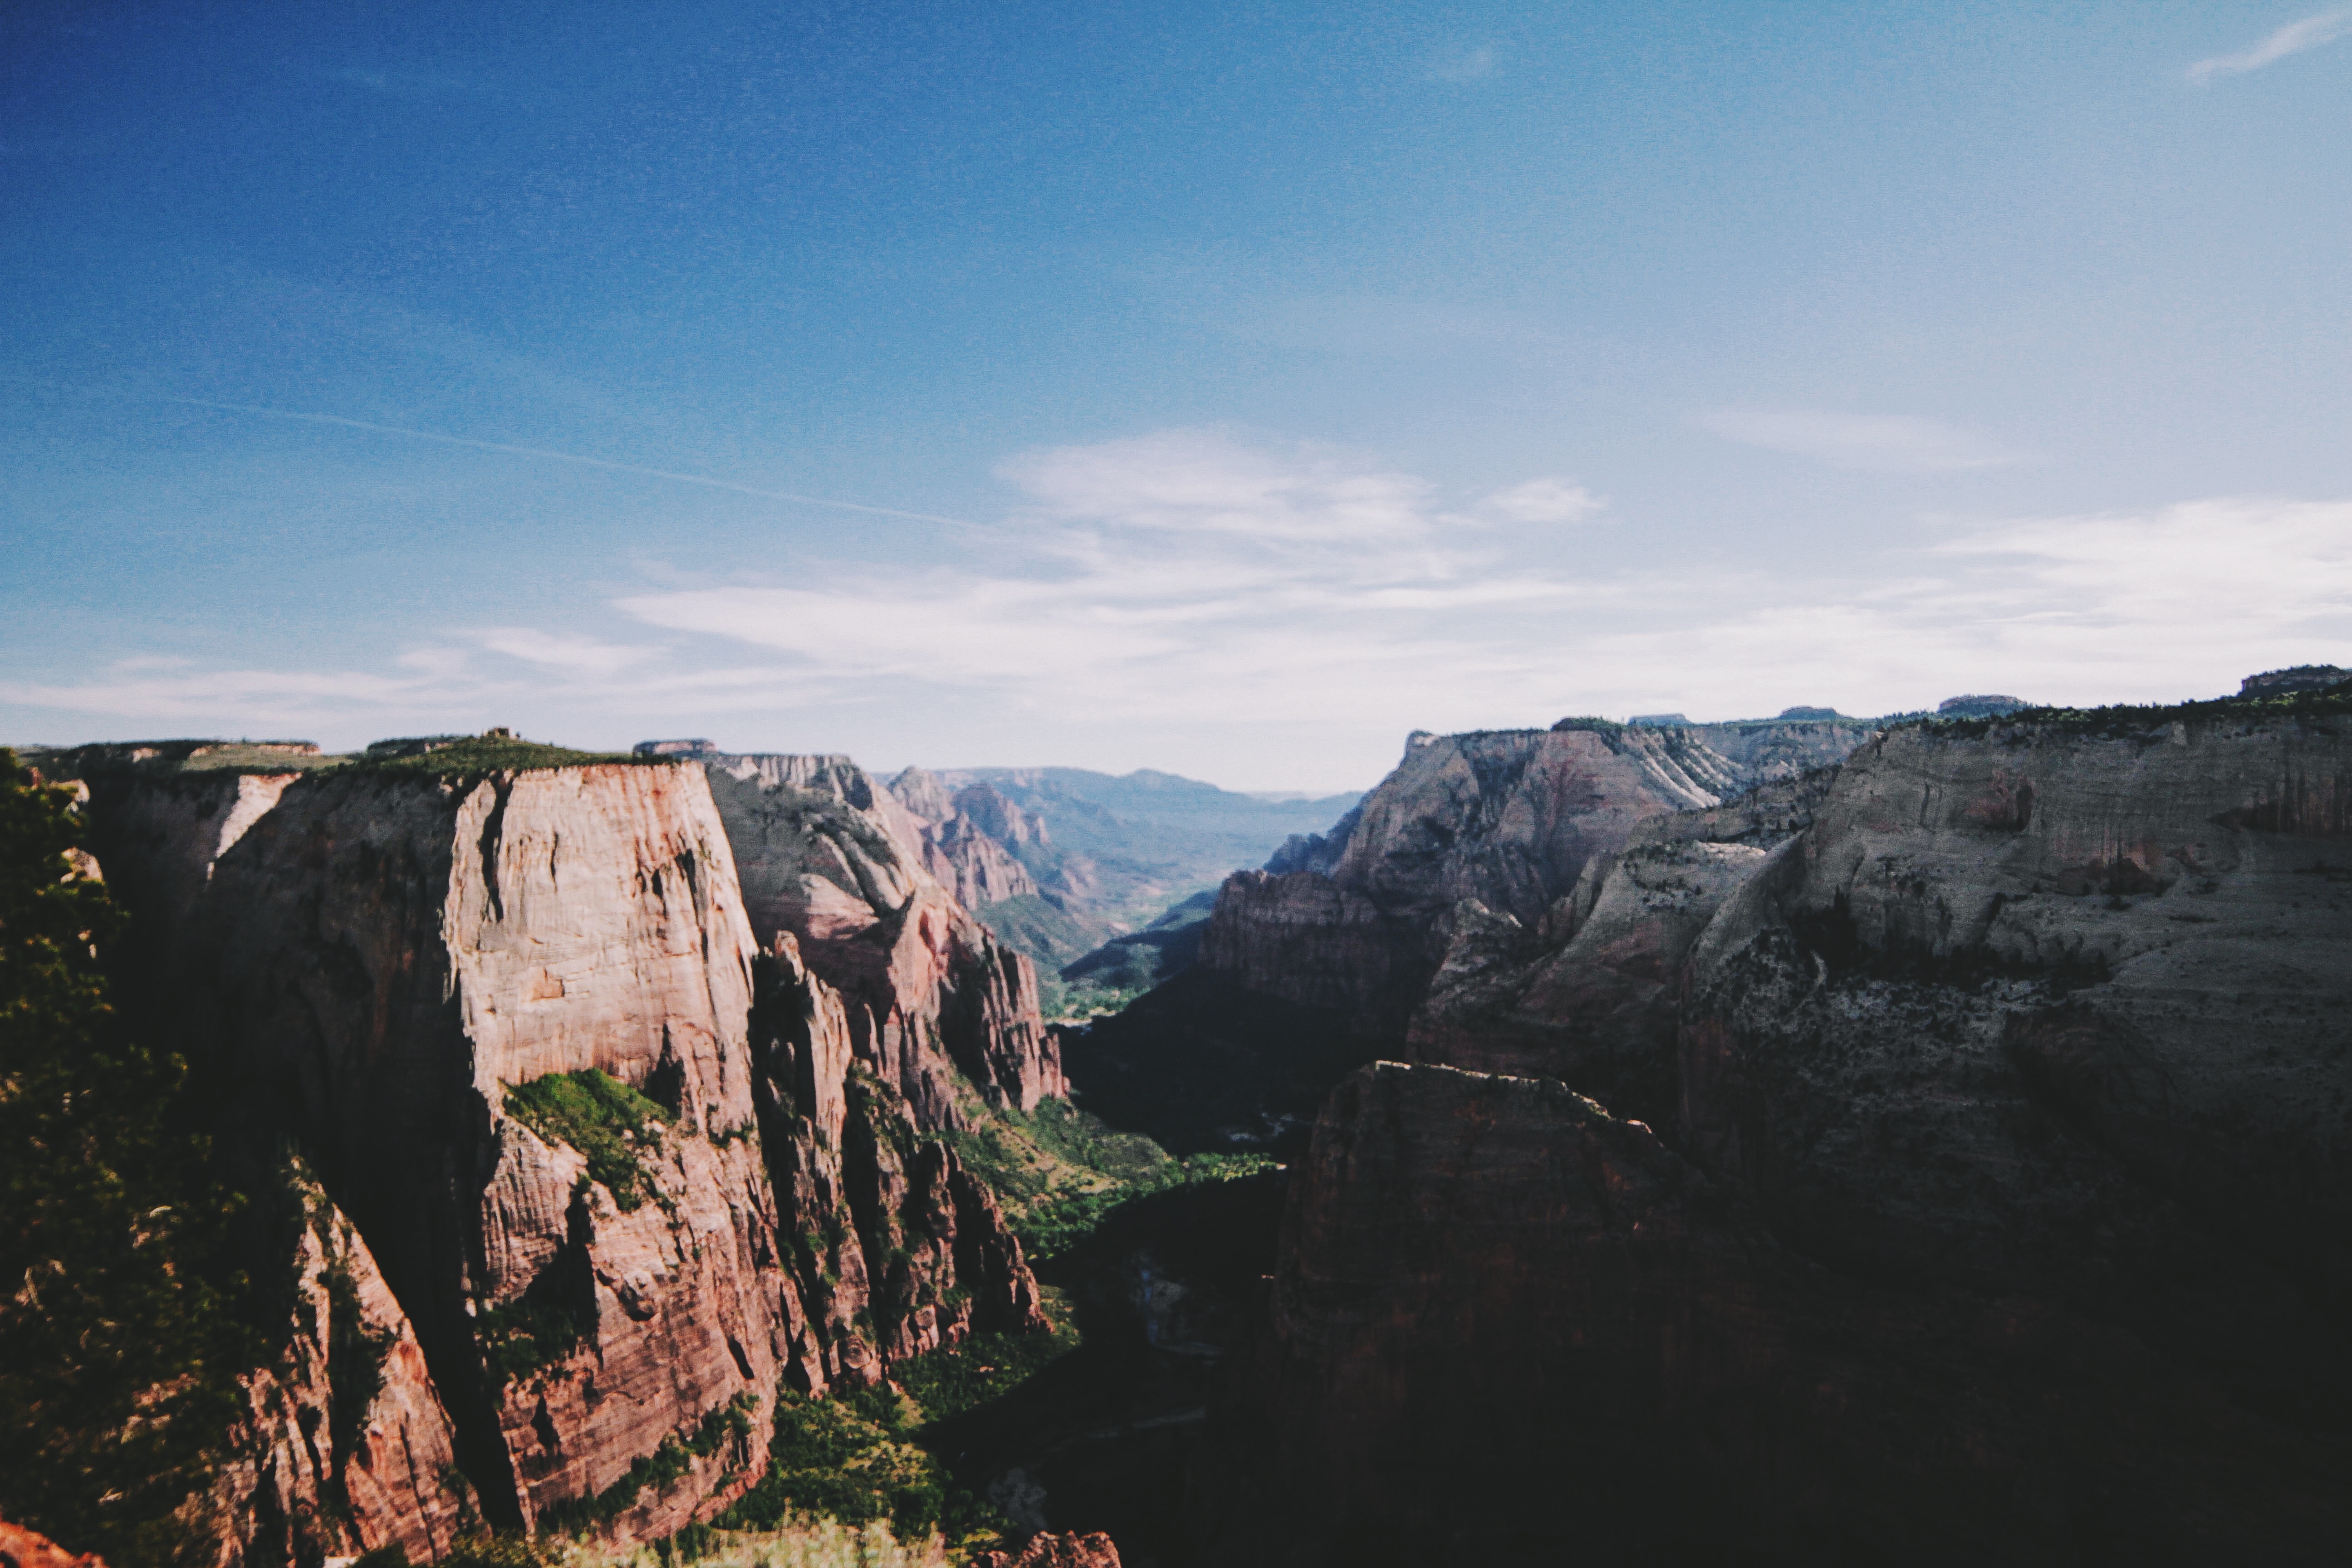
landscape, nature, rock, wilderness, mountain, valley, mountain range, cliff, canyon, terrain, geology, landform, geographical feature, mountainous landforms